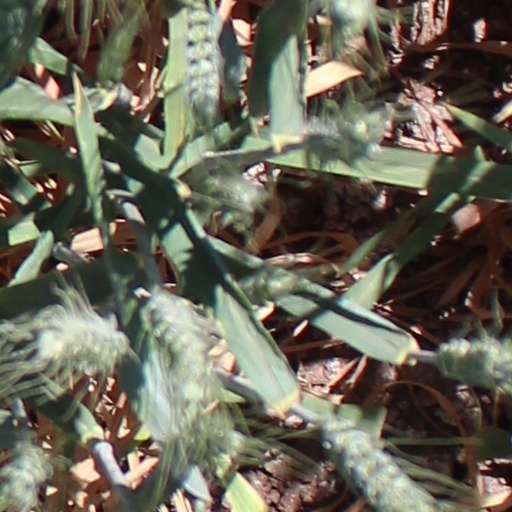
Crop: wheat